Candidates in the 2016 Philippine presidential election

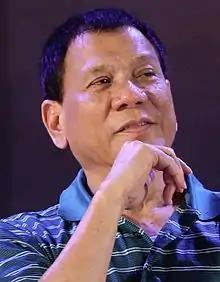
Rodrigo Duterte

The 2016 presidential campaign of Rodrigo Duterte, the incumbent mayor of Davao City, was announced on November 21, 2015. Duterte had repeatedly refused to run for several months and turned down other presidential and vice-presidential aspirants' offers to be his running mate, including Jejomar Binay, Miriam Defensor-Santiago and Bongbong Marcos.